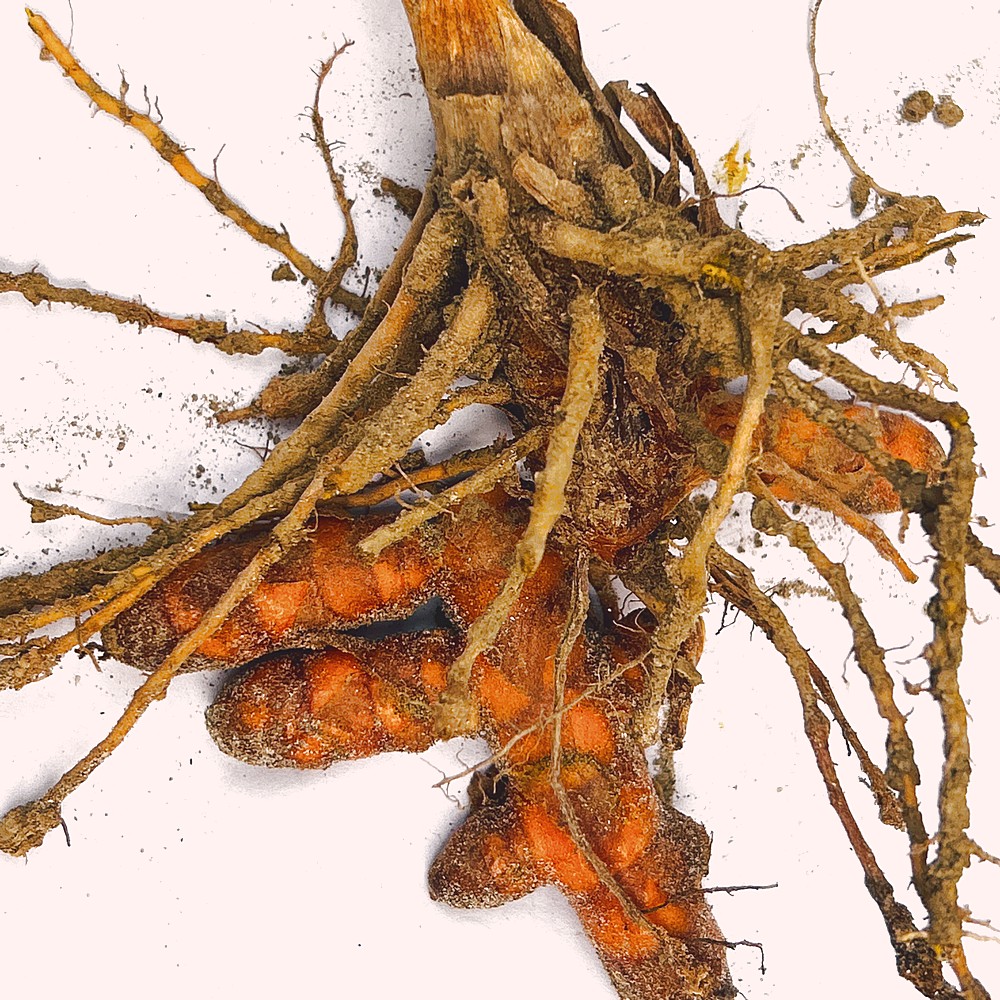
Label: Rhizome Healthy Root